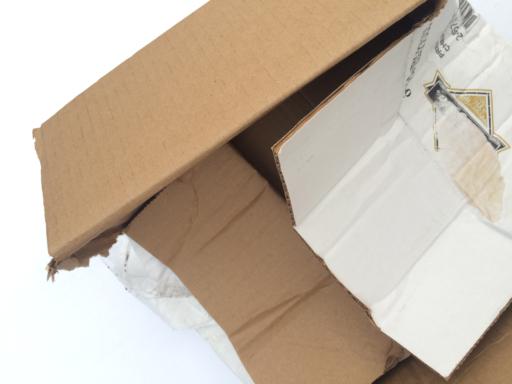
Waste category: cardboard